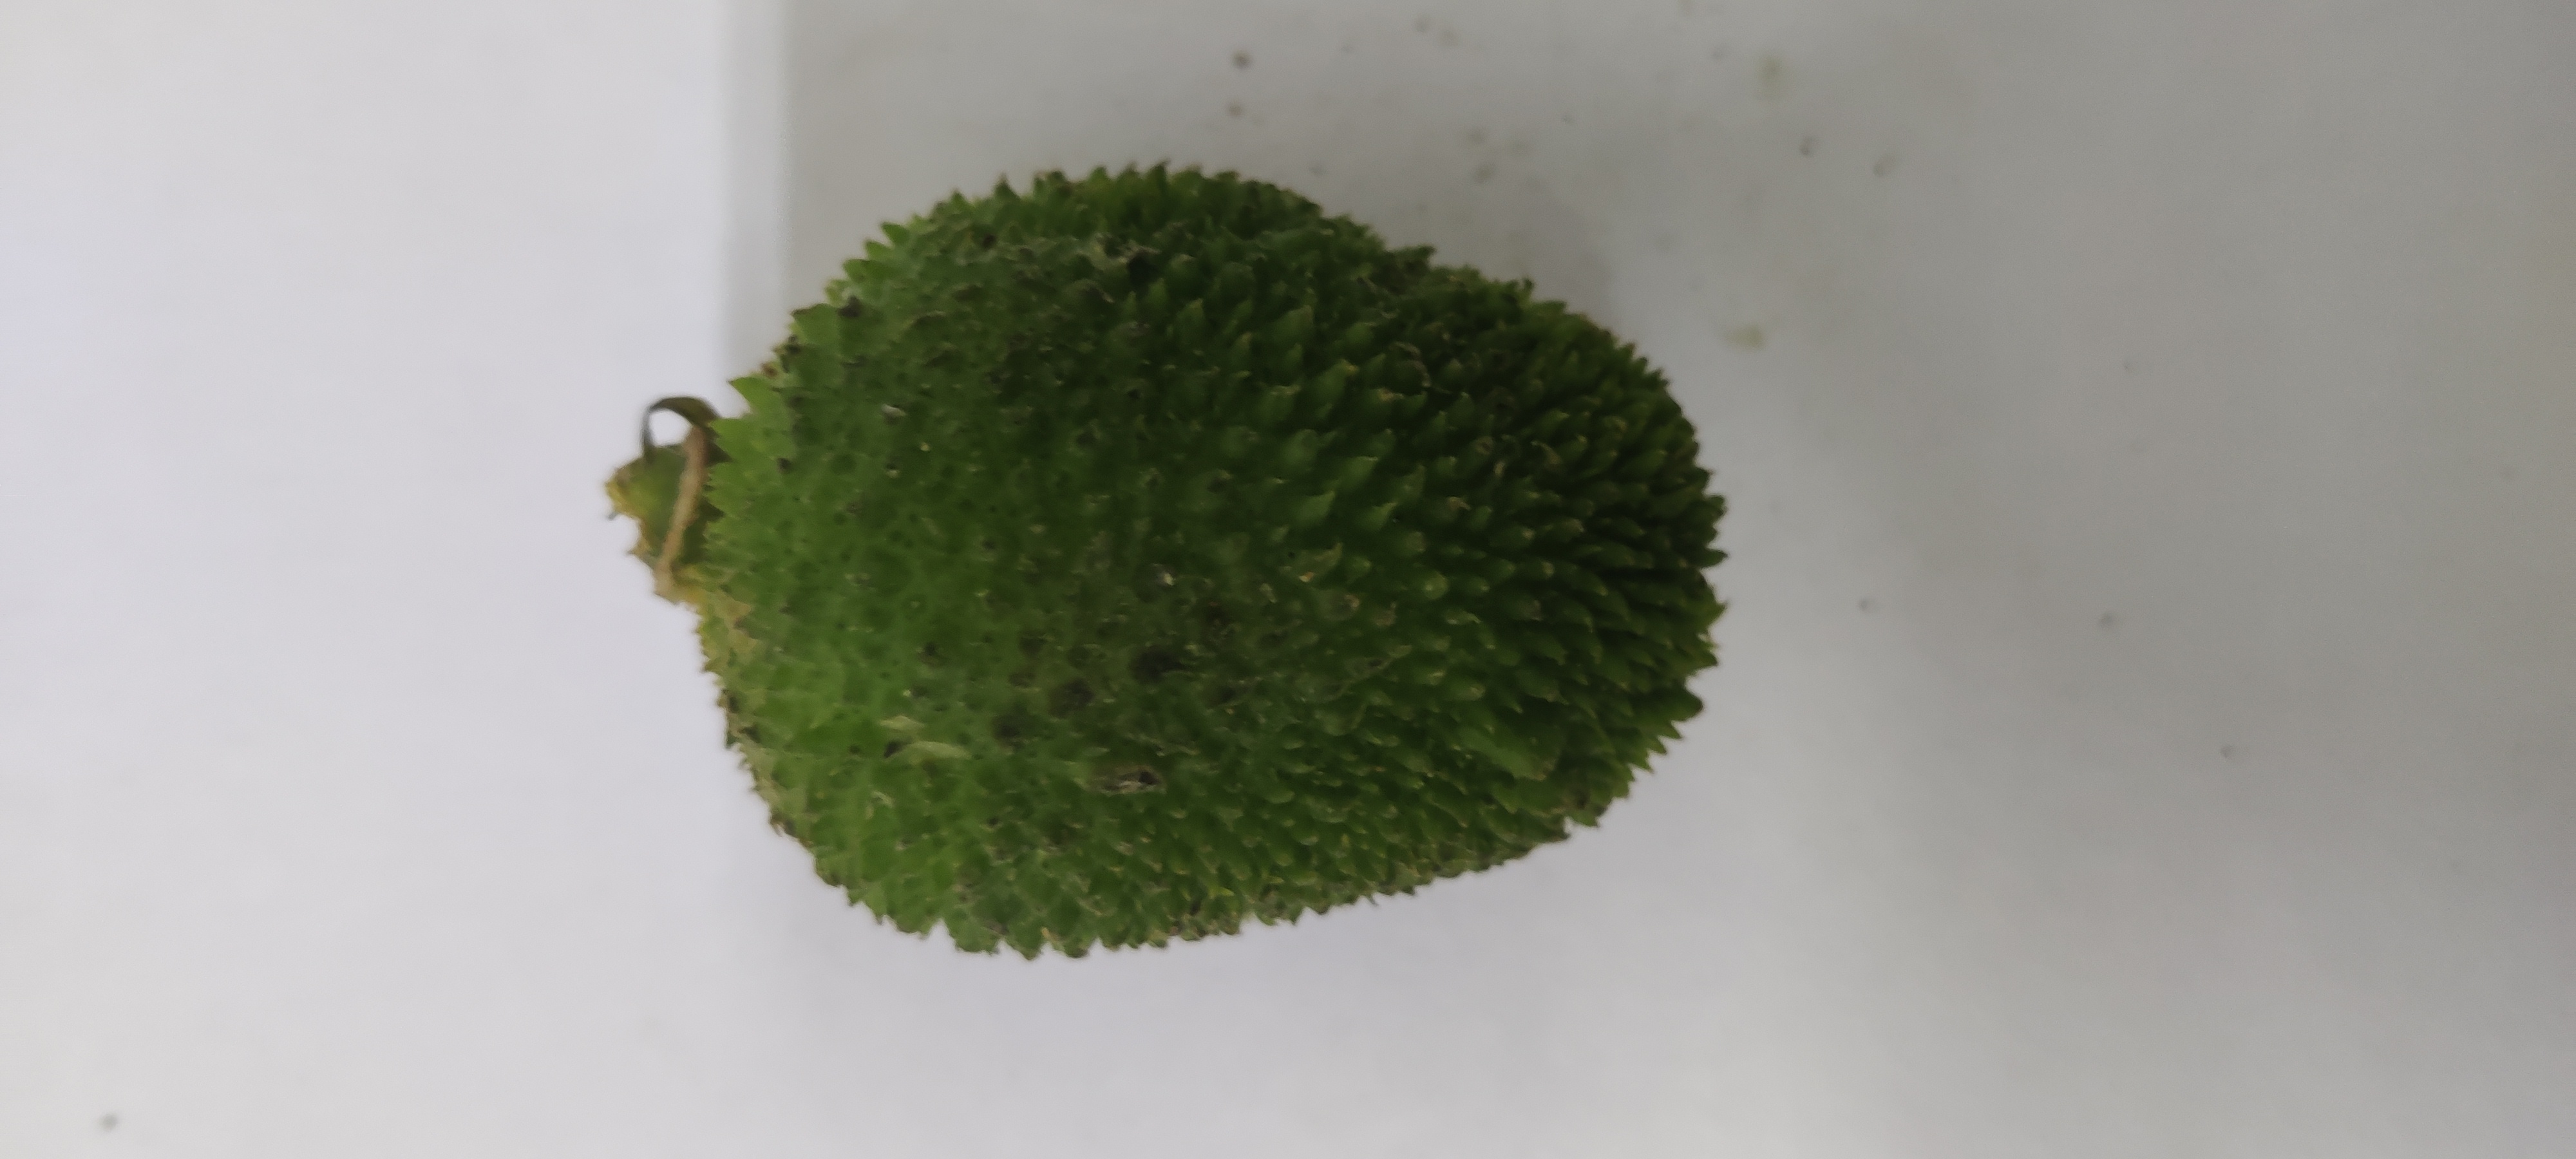
Crop: Spiny Gourd
Condition: Fresh